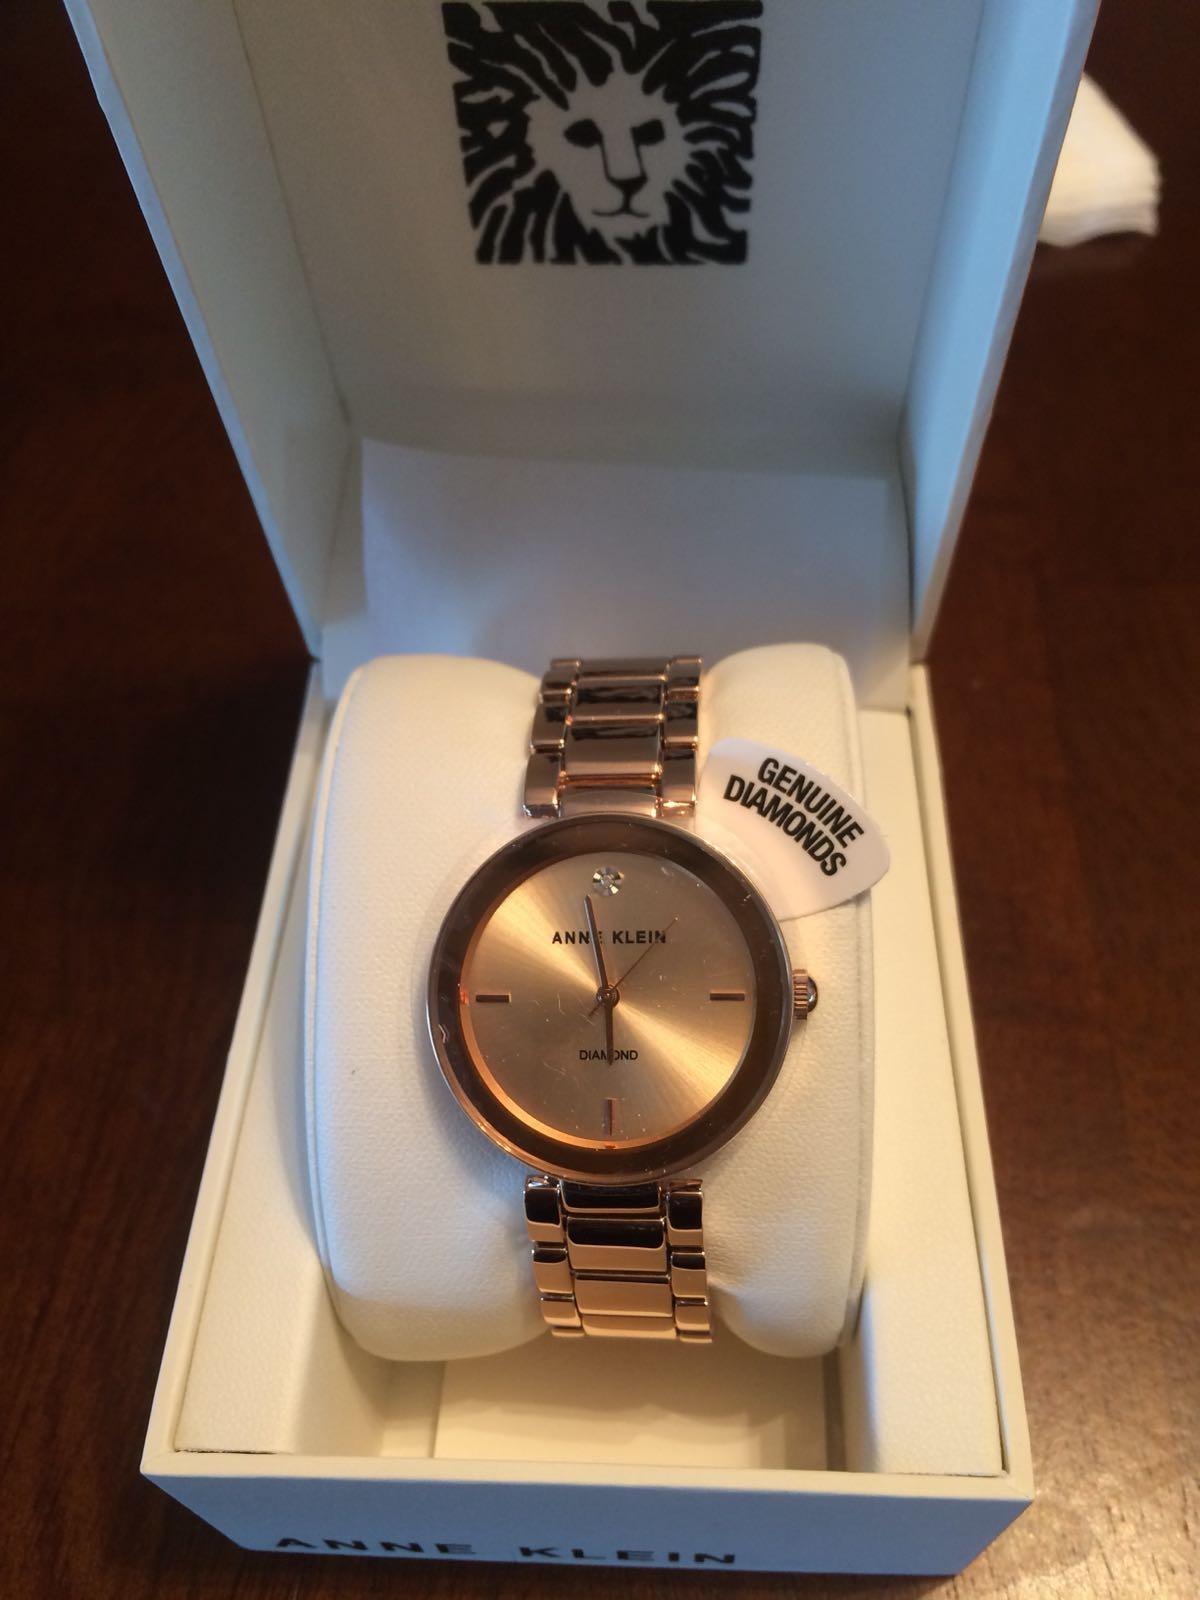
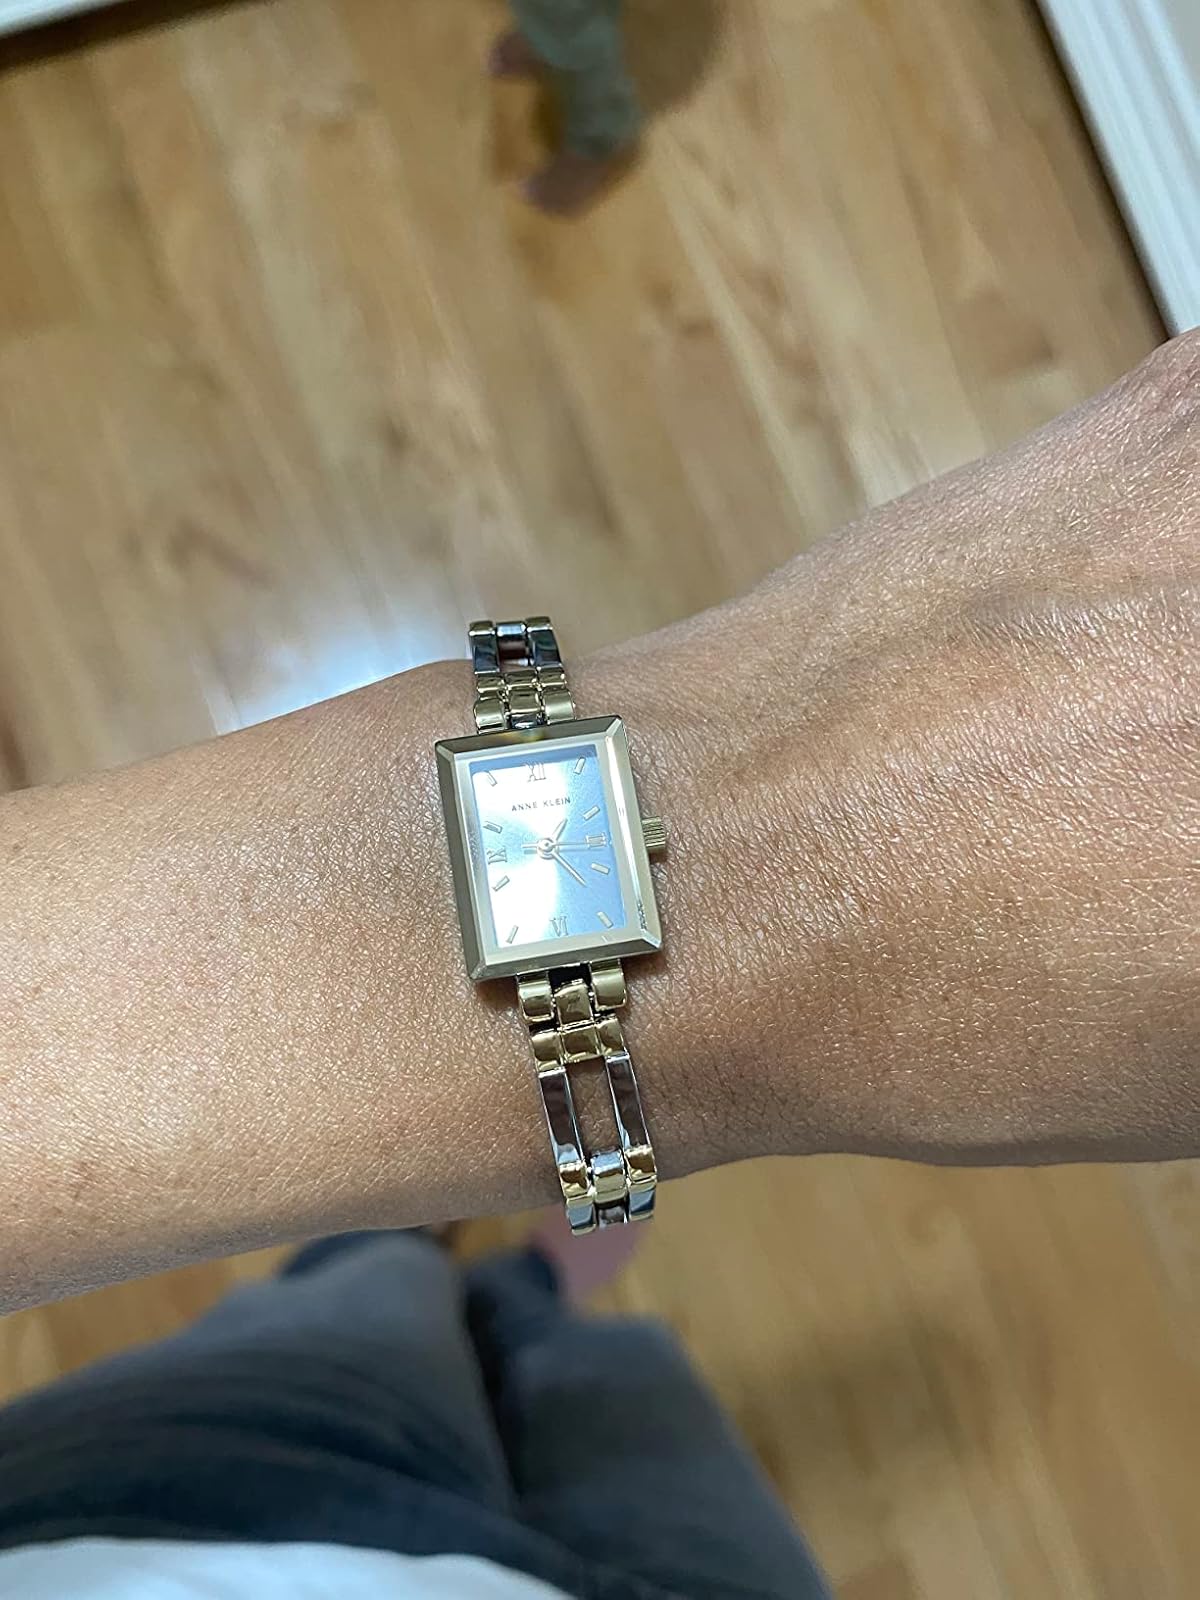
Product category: accessories_watch
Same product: no